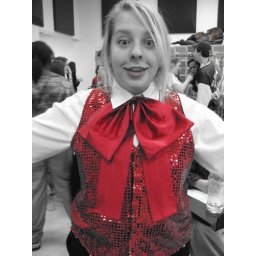
cat in the hat